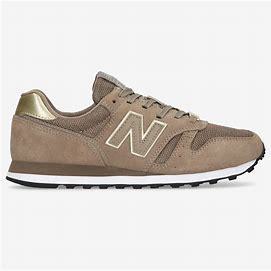
Brand: New
Model: Balance New Balance 373